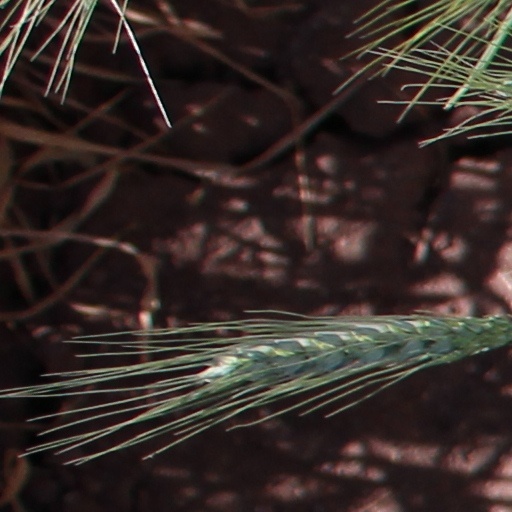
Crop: wheat